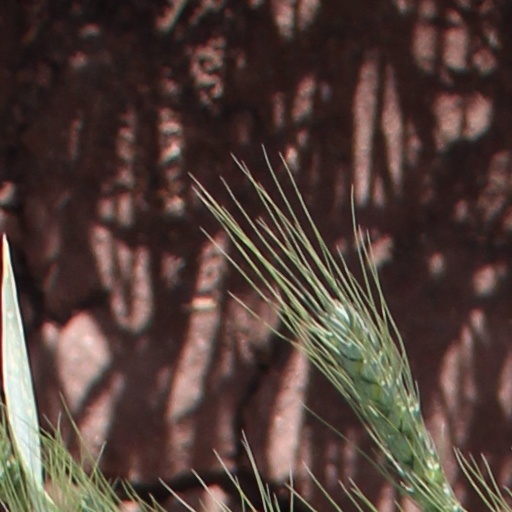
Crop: wheat